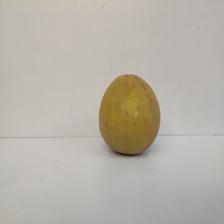
Size: Large